Citroën BX

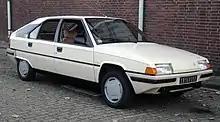
1985 BX GT

The BX GT was launched in 1985 and featured a 1.9 L Peugeot-sourced engine, in general a Sport engine with only one twin choke carburettor. Max power is . That same year, Citroën produced a "Digit" model, which was based on the BX GT. It featured a digital instrument cluster and an onboard computer. Citroën only produced 4,000 BX Digits in 1985.